Koshien Stadium

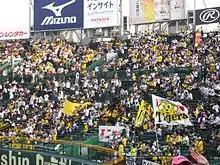
The fans of Koshien Stadium

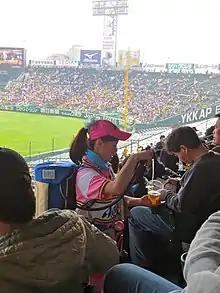
One of the Stadium's beer vendors

Koshien Stadium is a two-minute walk from Koshien Station on the Hanshin Main Line. There is no parking lot at the stadium. Regular television commercials during game broadcasts encourage the public to use public transportation.